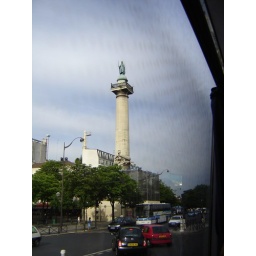
7. From the bus - column in the road..